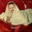
Label: baby